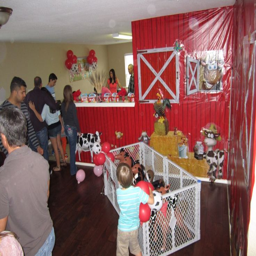
some of the setup ~ my sons had a farm birthday party !